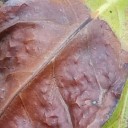
Label: Phoma